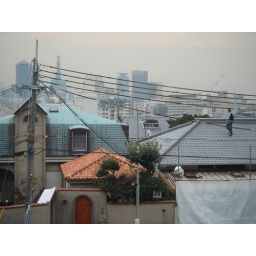
Or at least a roof in Kitano, Kobe. This is looking from the hill towards the (unseen) sea.